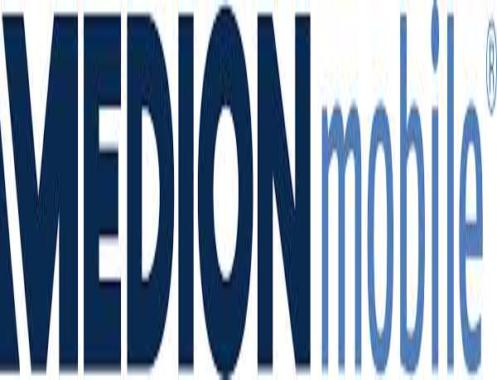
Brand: Medion
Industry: Electronic